Quacks (TV series)

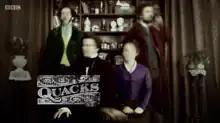
The title card, which shows the main four characters moving whilst a photograph is being taken, leading to it being blurred

Quacks, created by James Wood, is a BBC sitcom about four Victorian era doctors. The series combines satire, absurdist comedy and traditional slapstick, with stories often being based on real history. Despite generally favourable reviews it was cancelled after one series.